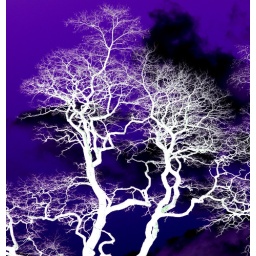
spring trees before leaves emerge, against bright sky with some clouds, then image &amp;quot;inverted&amp;quot;